Benjamin R. Mixon

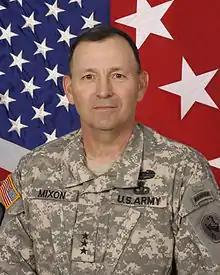
Lieutenant General Mixon as Commanding General of U.S. Army Pacific Command

Benjamin Randaulph "Randy" Mixon (born March 6, 1953) is a retired lieutenant general in the United States Army who last served as commanding general of United States Army Pacific. Prior to that, Mixon served as the commander of the Multi-National Division North in Iraq.